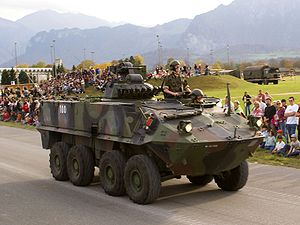
Mowag Piranha
Schweiziske Piranha
Mowag Piranha er en familie af pansrede kampkøretøjer og pansrede mandskabsvogne designet og fremstillet af det schweiziske firma Mowag. Der er produceret tre generationer af køretøjerne, inklusive LAV eller Light Armoured Vehicle der bruges af mange landes militær. I Danmark bruges versionen Piranha IIIH.